Mellah

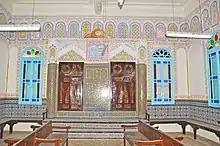
A preserved synagogue in Sefrou

In Marrakesh, parts of the mellah are showing signs of the gentrification in the 21st century. Only three Jewish families remain in the Mellah, with one of them taking care of the Slat al-Azama Synagogue, one of the few remaining in the area. The Mellah of Fez faces a similar fate; however, it is currently undergoing renovation thanks to UNESCO funding.